Mónica Schlotthauer

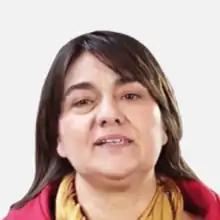

Mónica Leticia Schlotthauer (born 22 August 1963) is an Argentine railway worker and union leader who served as a member of the Argentine Chamber of Deputies elected in Buenos Aires Province on three occasions, from April to December 2019, from June to December 2021, and from June 2024 to date. Schlotthauer is a member of Socialist Left, a Trotskyist political party organized within the Workers' Left Front.